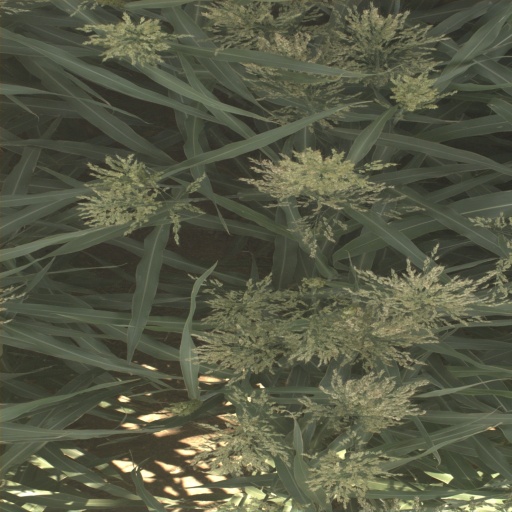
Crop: sorghum